Tom Lomax

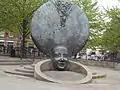
"Source of Ingenuity", in Walsall

"Source of Ingenuity" is a sculpture of bronze and concrete, height , in The Bridge, Walsall. It was commissioned by Walsall Metropolitan Borough Council and was unveiled on 20 July 2001, on the occasion of the opening of a civic square. There are two discs back-to-back, decorated with traditional tools on one and symbols of technology on the other; the face of Janus is at the base of each. At the ceremony, Lomax said to the crowd: "I hope you come to enjoy the Source. But it may take a while to get used to it... You’ve got to keep coming back to learn more about it".